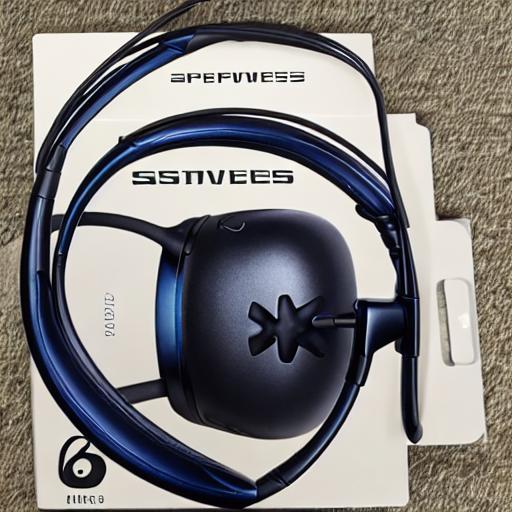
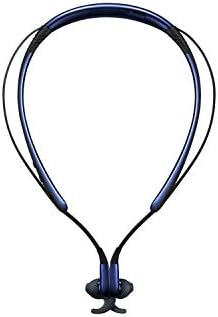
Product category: headphones
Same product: no